WFMW

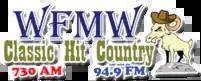
Former logo

WFMW remained in the hands of the original owners until being sold to various companies, including Sound Telecasters, Inc. Sound Telecasters sold WFMW and WKTG in June 2024 to Cadiz, Kentucky-based Ham Broadcasting, Inc. for a reported price of $815,000. Ham Broadcasting took over operation of both stations, beginning July 1.